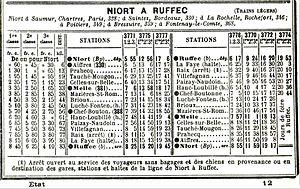
Extrait du Livret Chaix (Mai 1914)
La ligne d'Aiffres à Ruffec est une ligne ferroviaire du sud-ouest de la France qui reliait la gare de Niort à celle de Ruffec.